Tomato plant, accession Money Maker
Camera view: vertical (180 deg); turntable rotation: 240 degrees
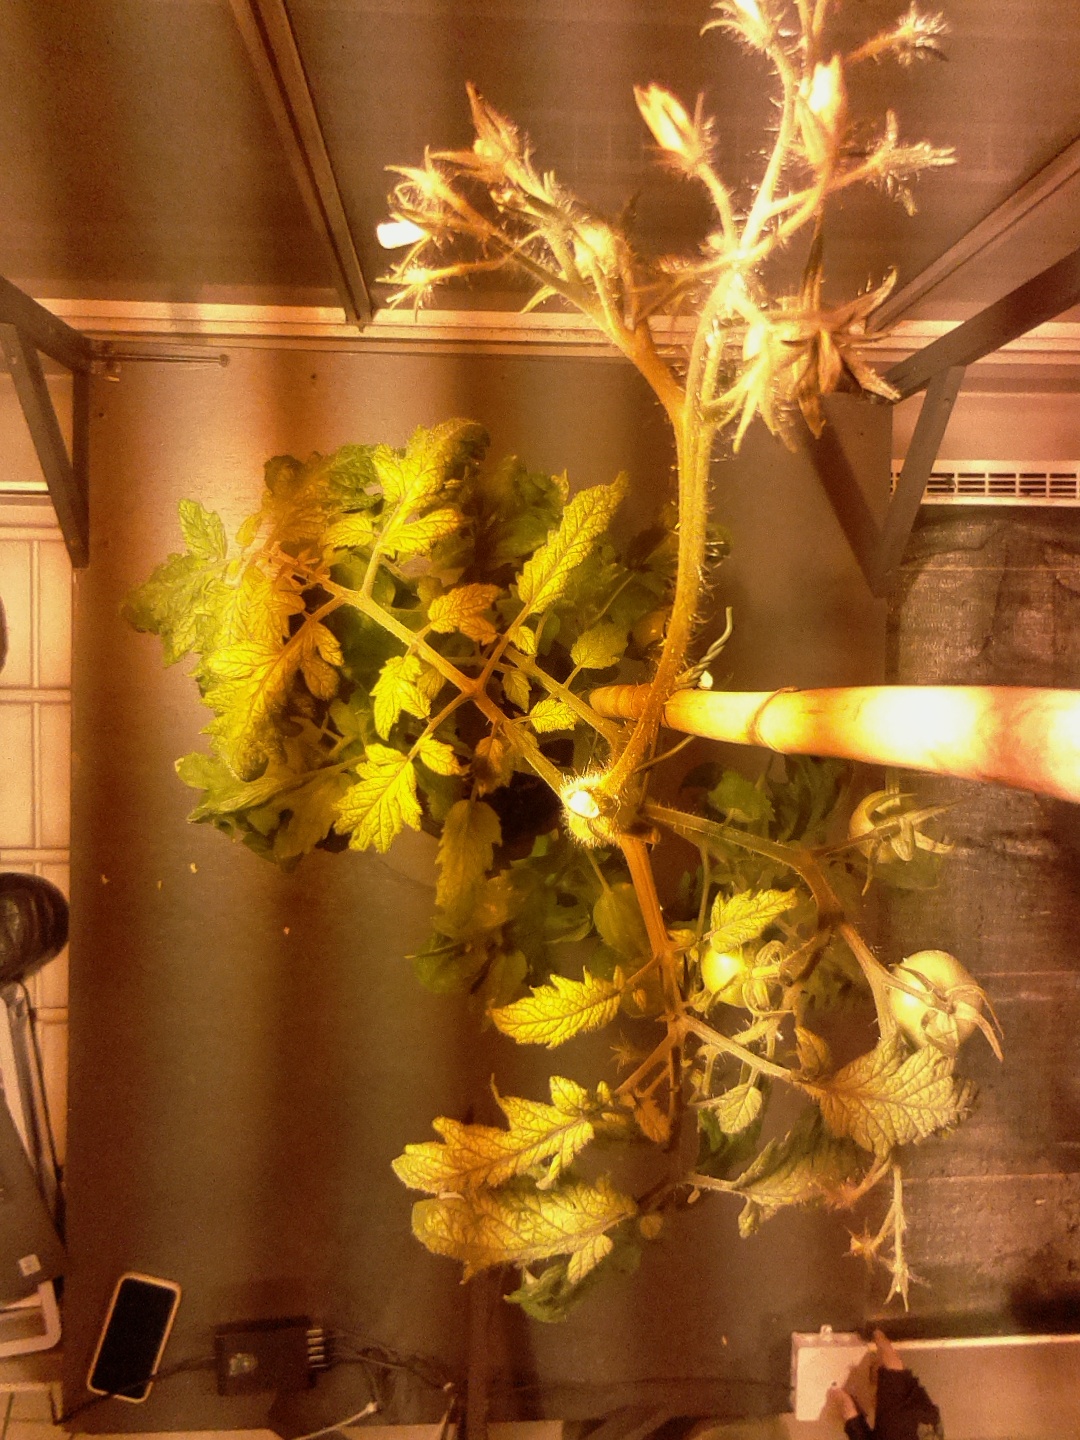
BBCH growth stage 76: 60%-70% of final fruit size